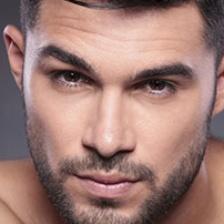
Label: faces